McLaren

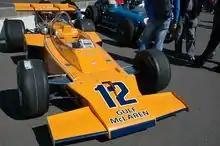
The McLaren M16C was driven by Peter Revson in the 1972 Indianapolis 500.

With McLaren winning the WCC the previous season, they were allocated less testing time in 2025, and were deemed the favourites to defend the Constructors' Championship. The MCL39 was the first McLaren car to be fully overseen by Rob Marshall, and it exhibited numerous technical improvements over its predecessor. The MCL39 showed an immediate advantage over the rest of the field, taking consistent podiums and winning ten out of thirteen races thus far in 2025 - four with Norris, and six with Piastri, and including six 1-2 finishes in China, Miami, Spain, Austria, Great Britain, and Belgium.